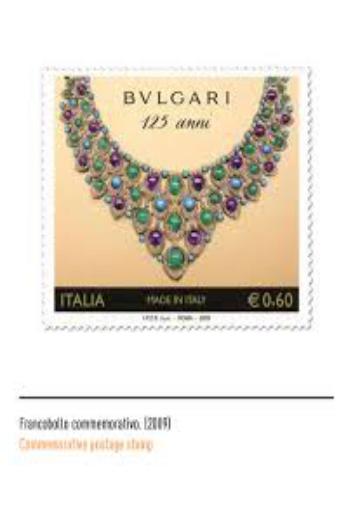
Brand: Bulgari
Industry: Clothes